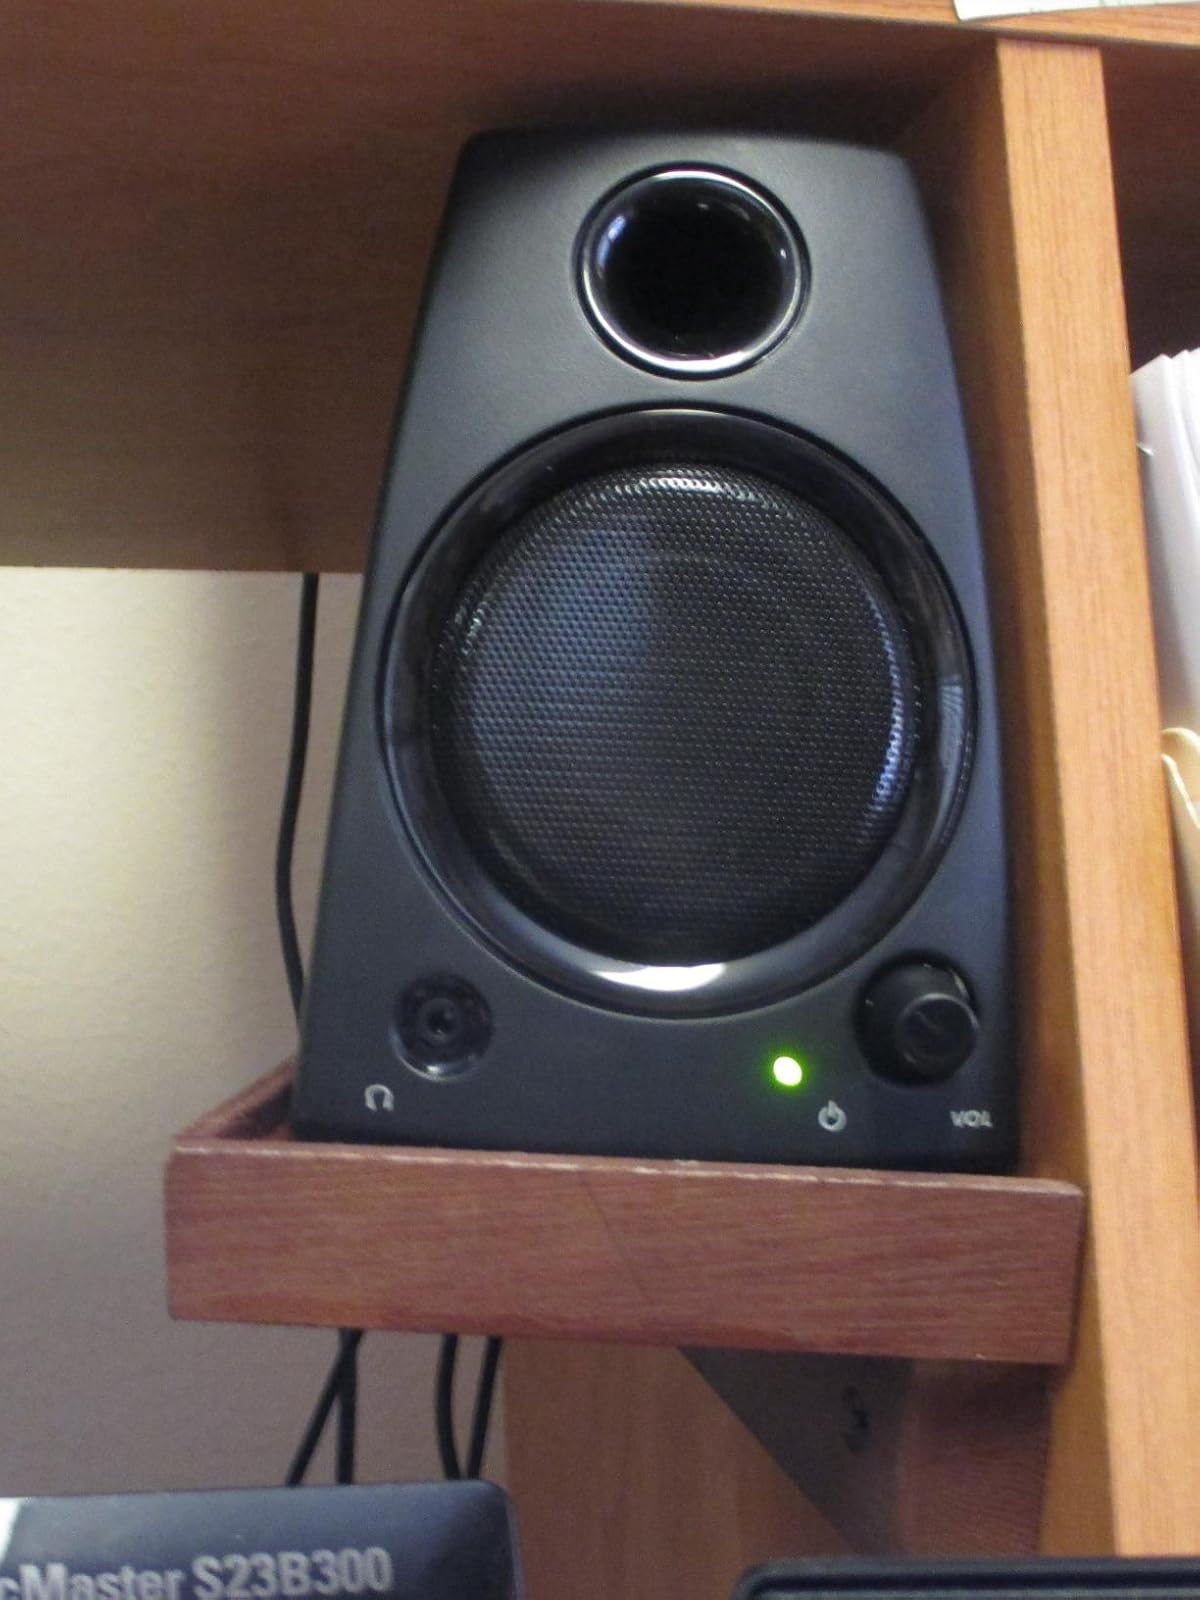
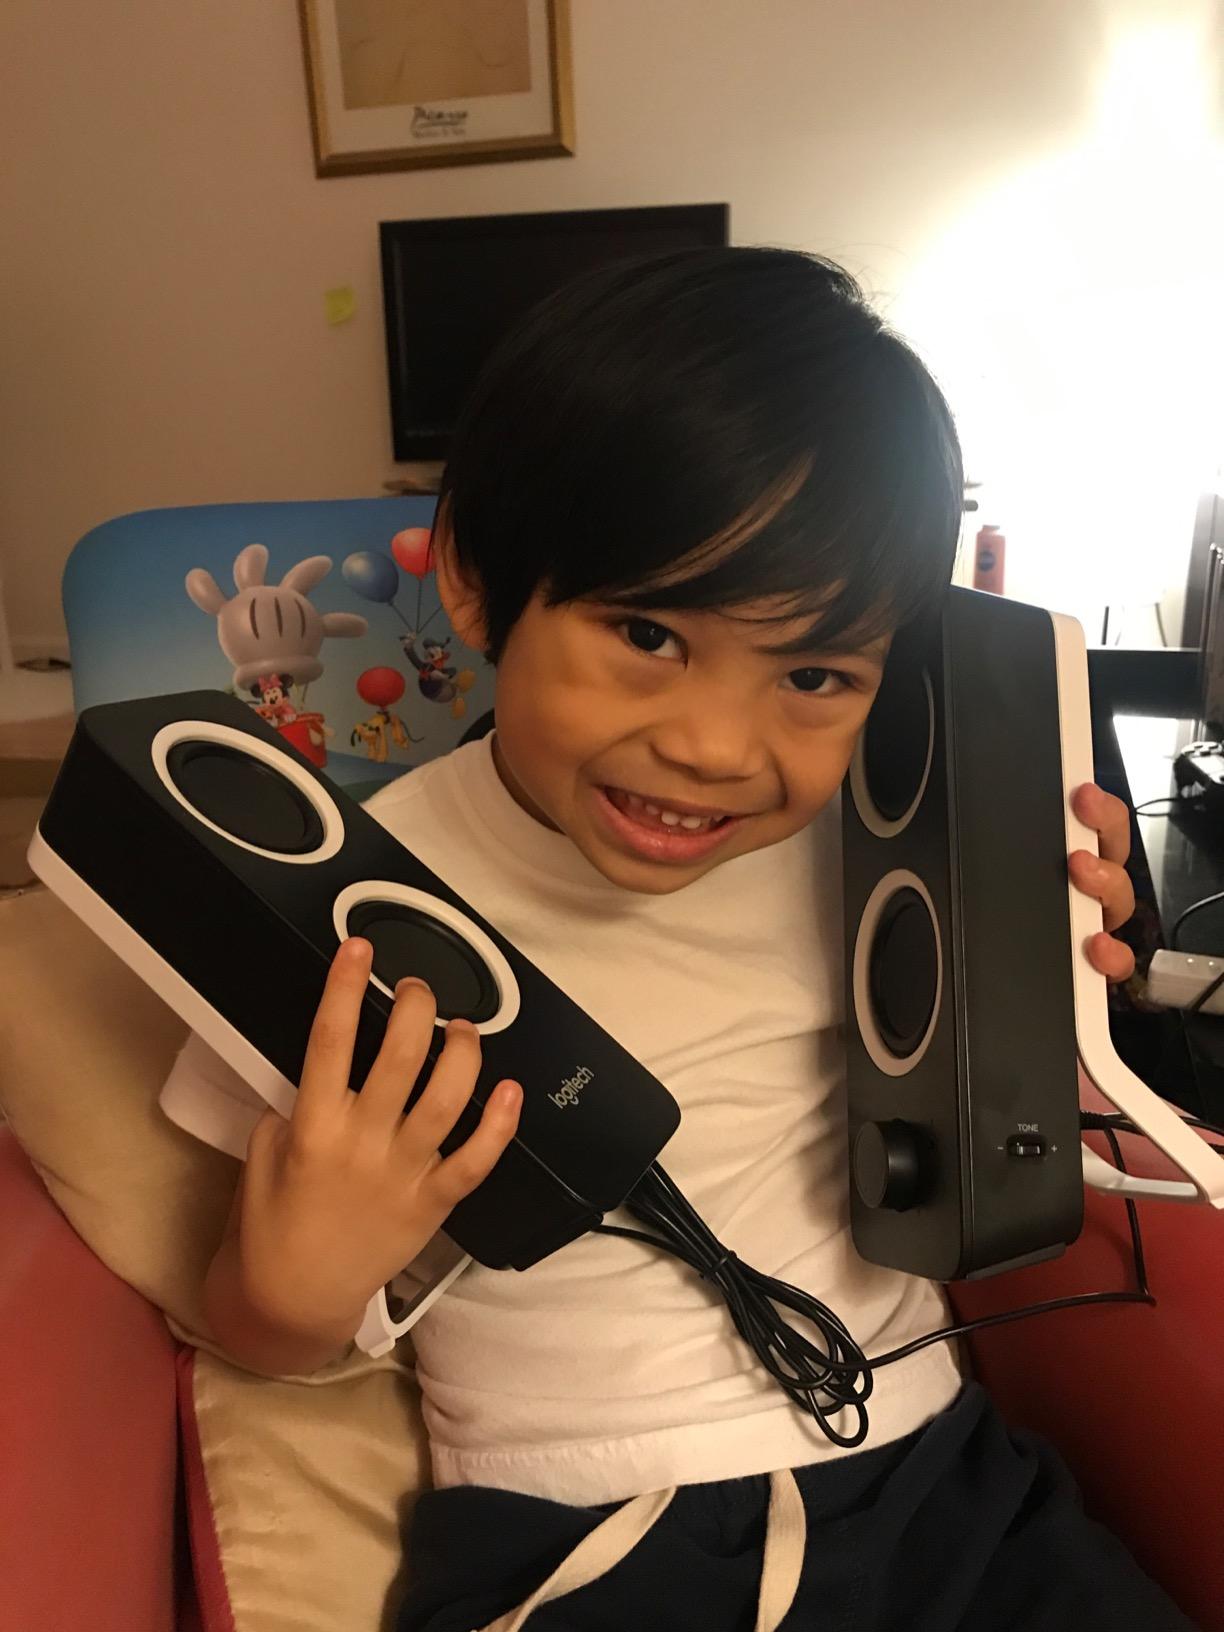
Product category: speaker
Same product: no